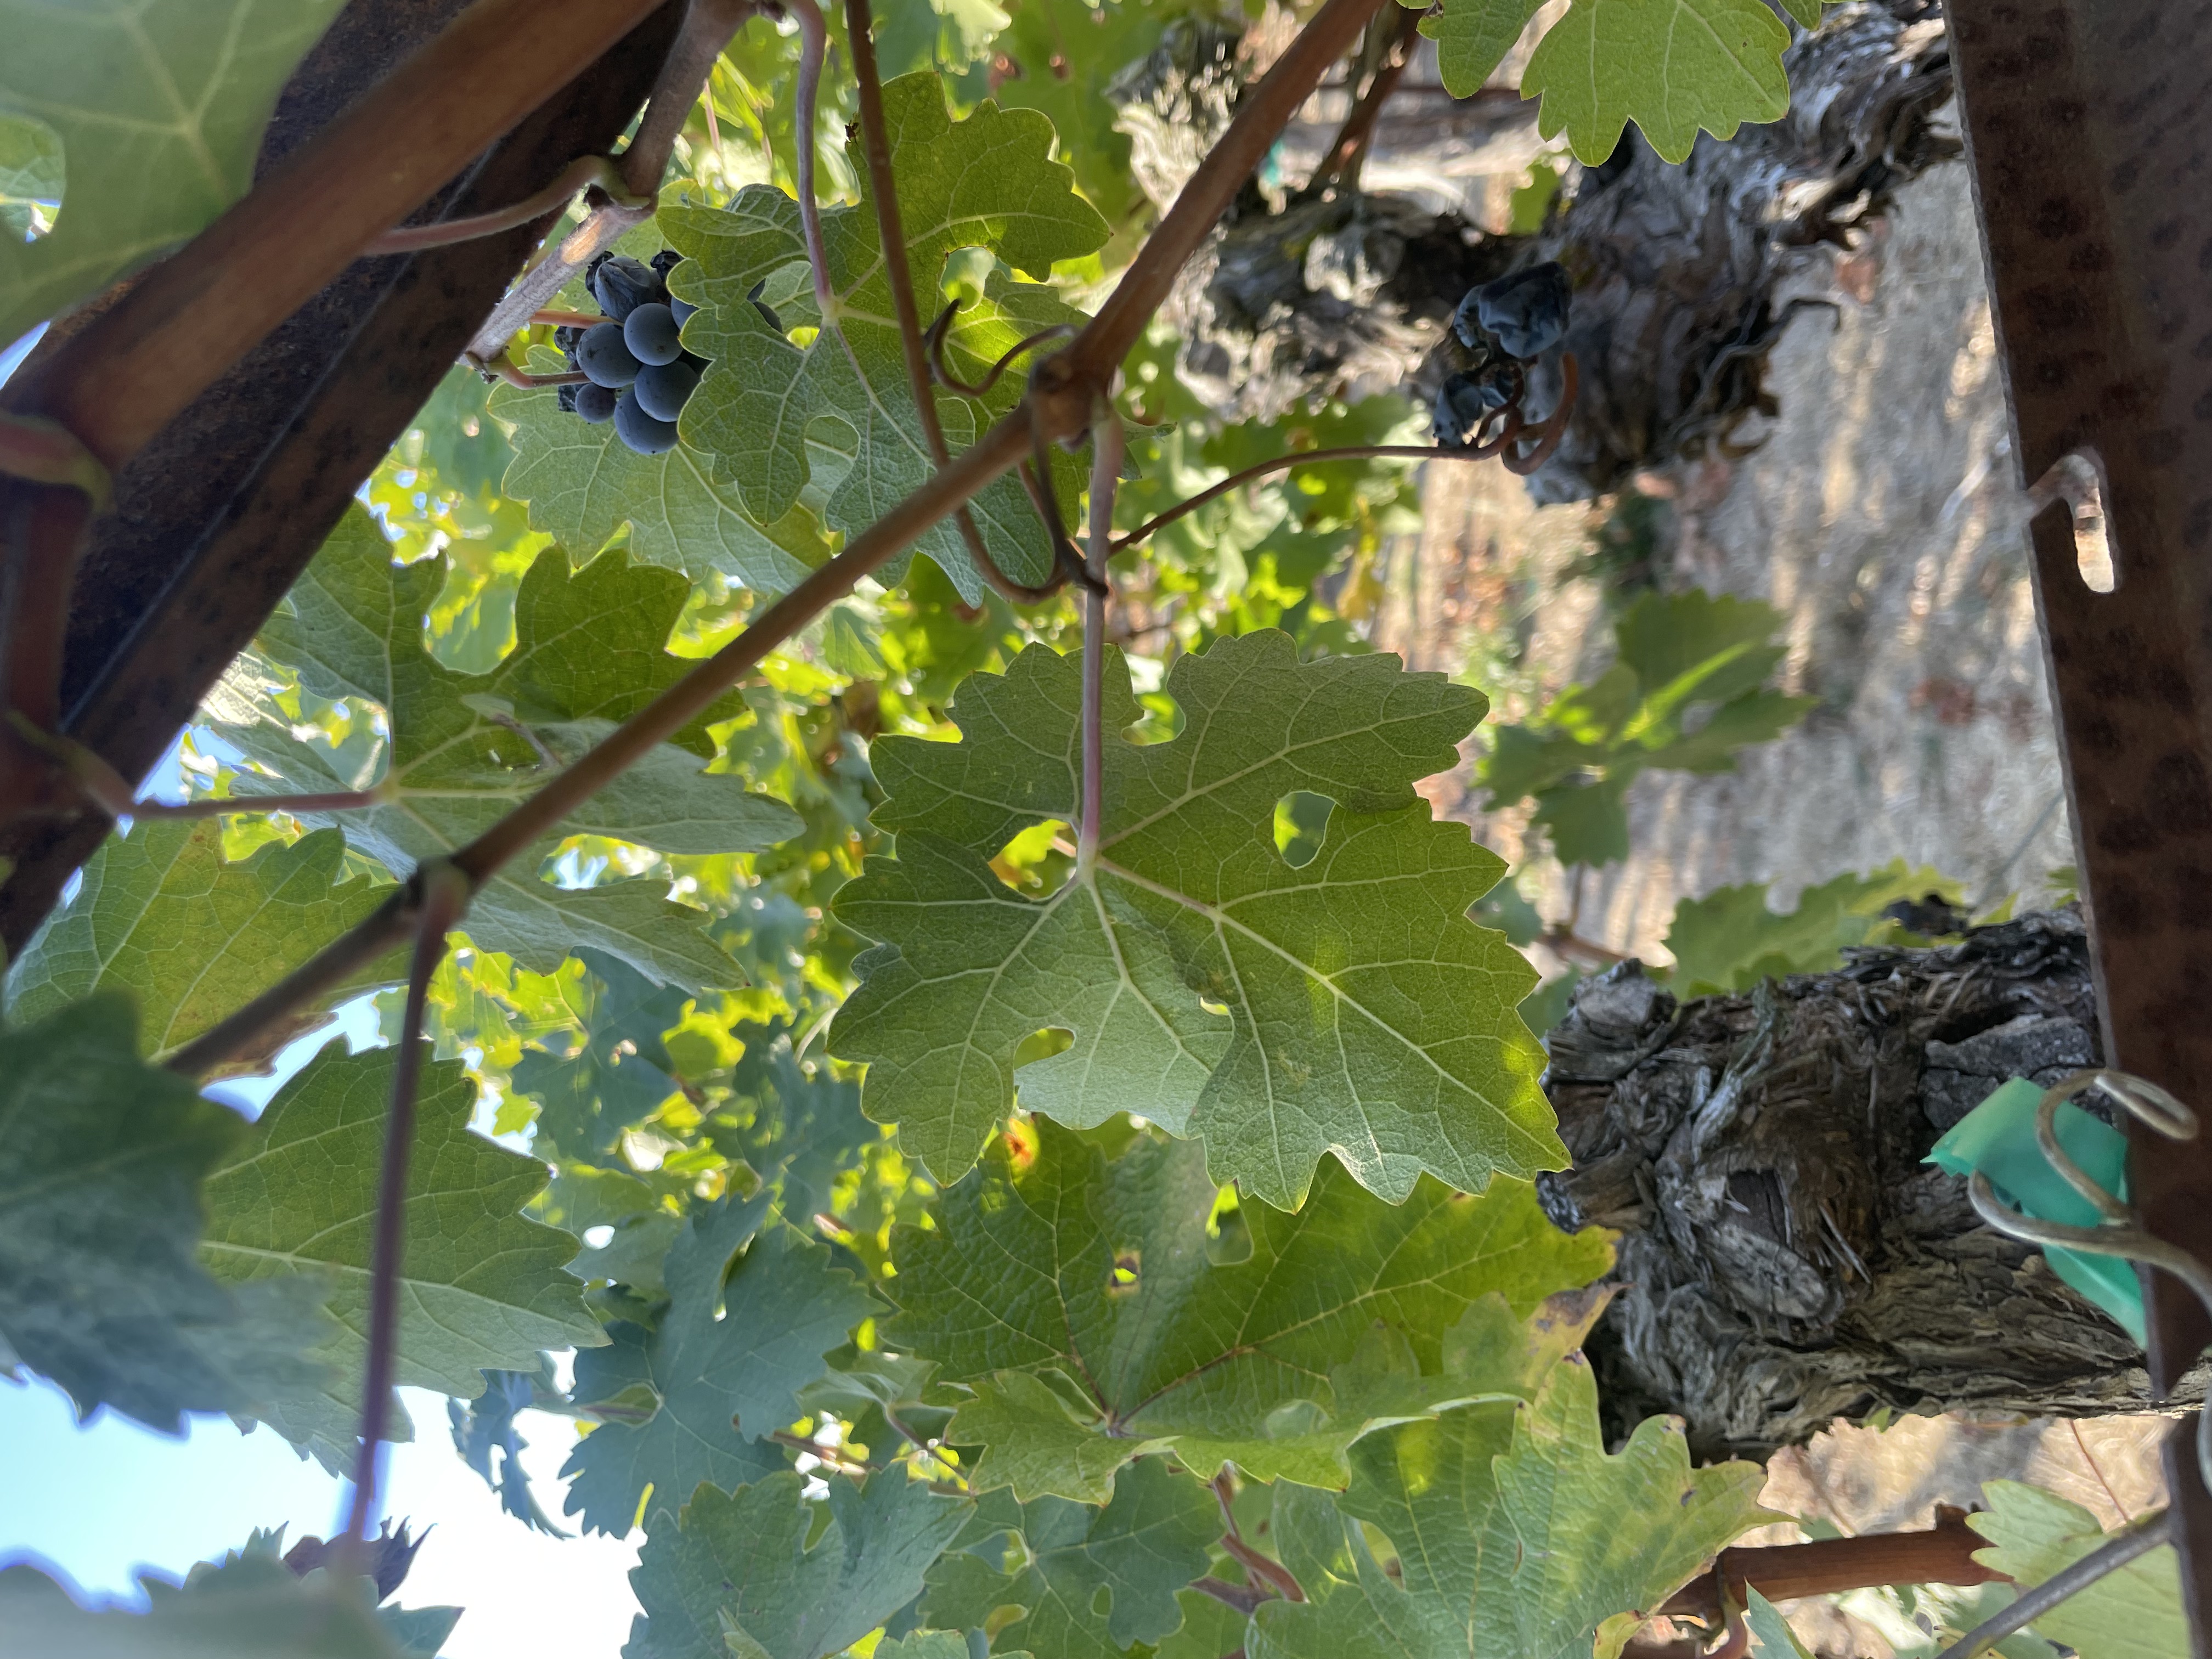
Label: No Virus